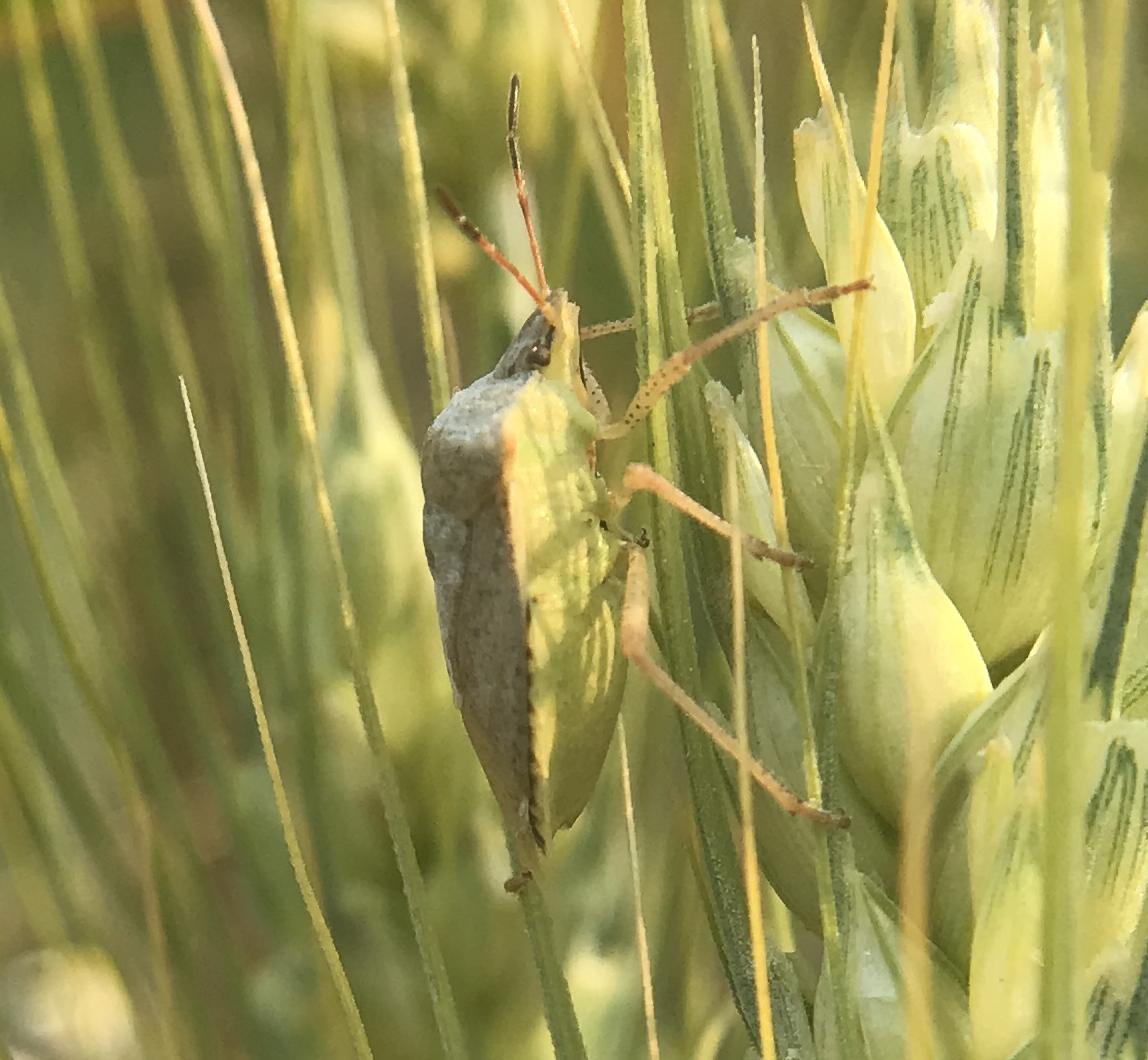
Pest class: stink_bug